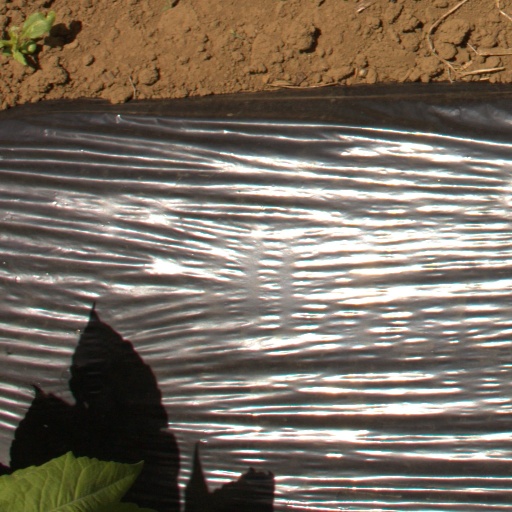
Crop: Jerusalem artichoke